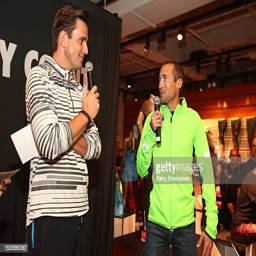
actor and olympic athlete attend the event